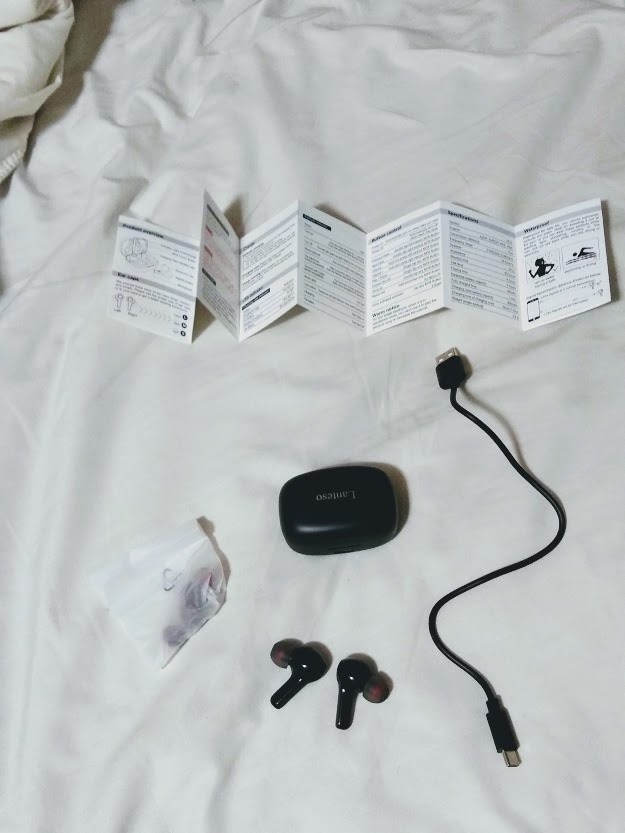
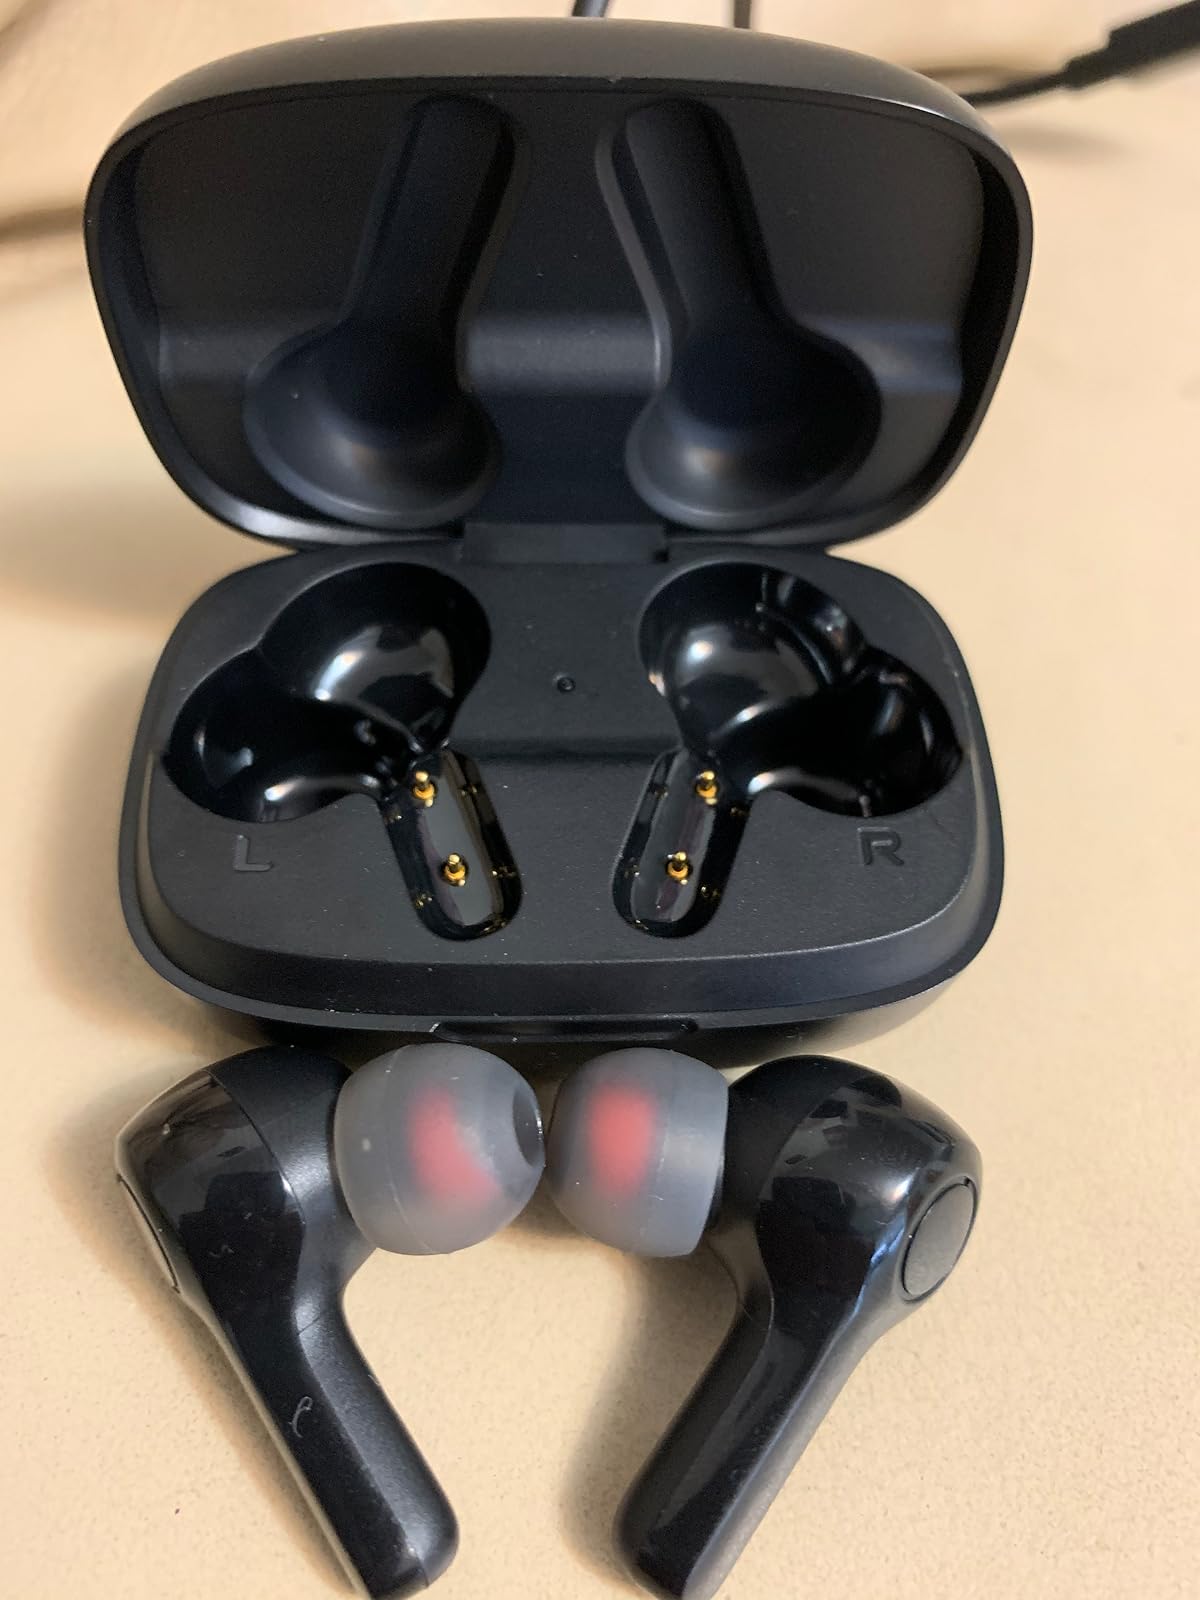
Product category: earbuds
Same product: yes